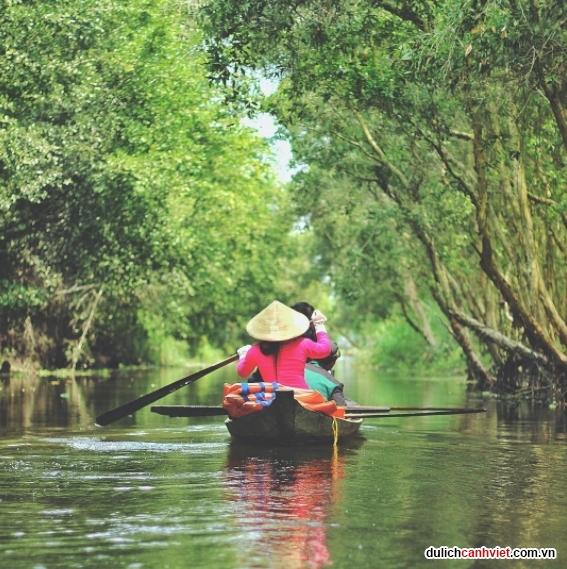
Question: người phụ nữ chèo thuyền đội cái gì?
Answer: đội nón lá